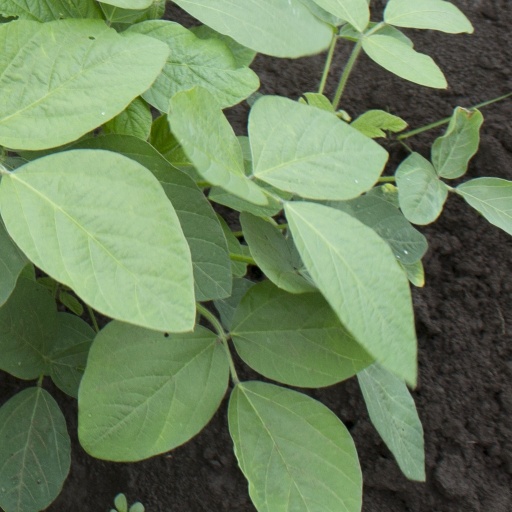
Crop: soybean